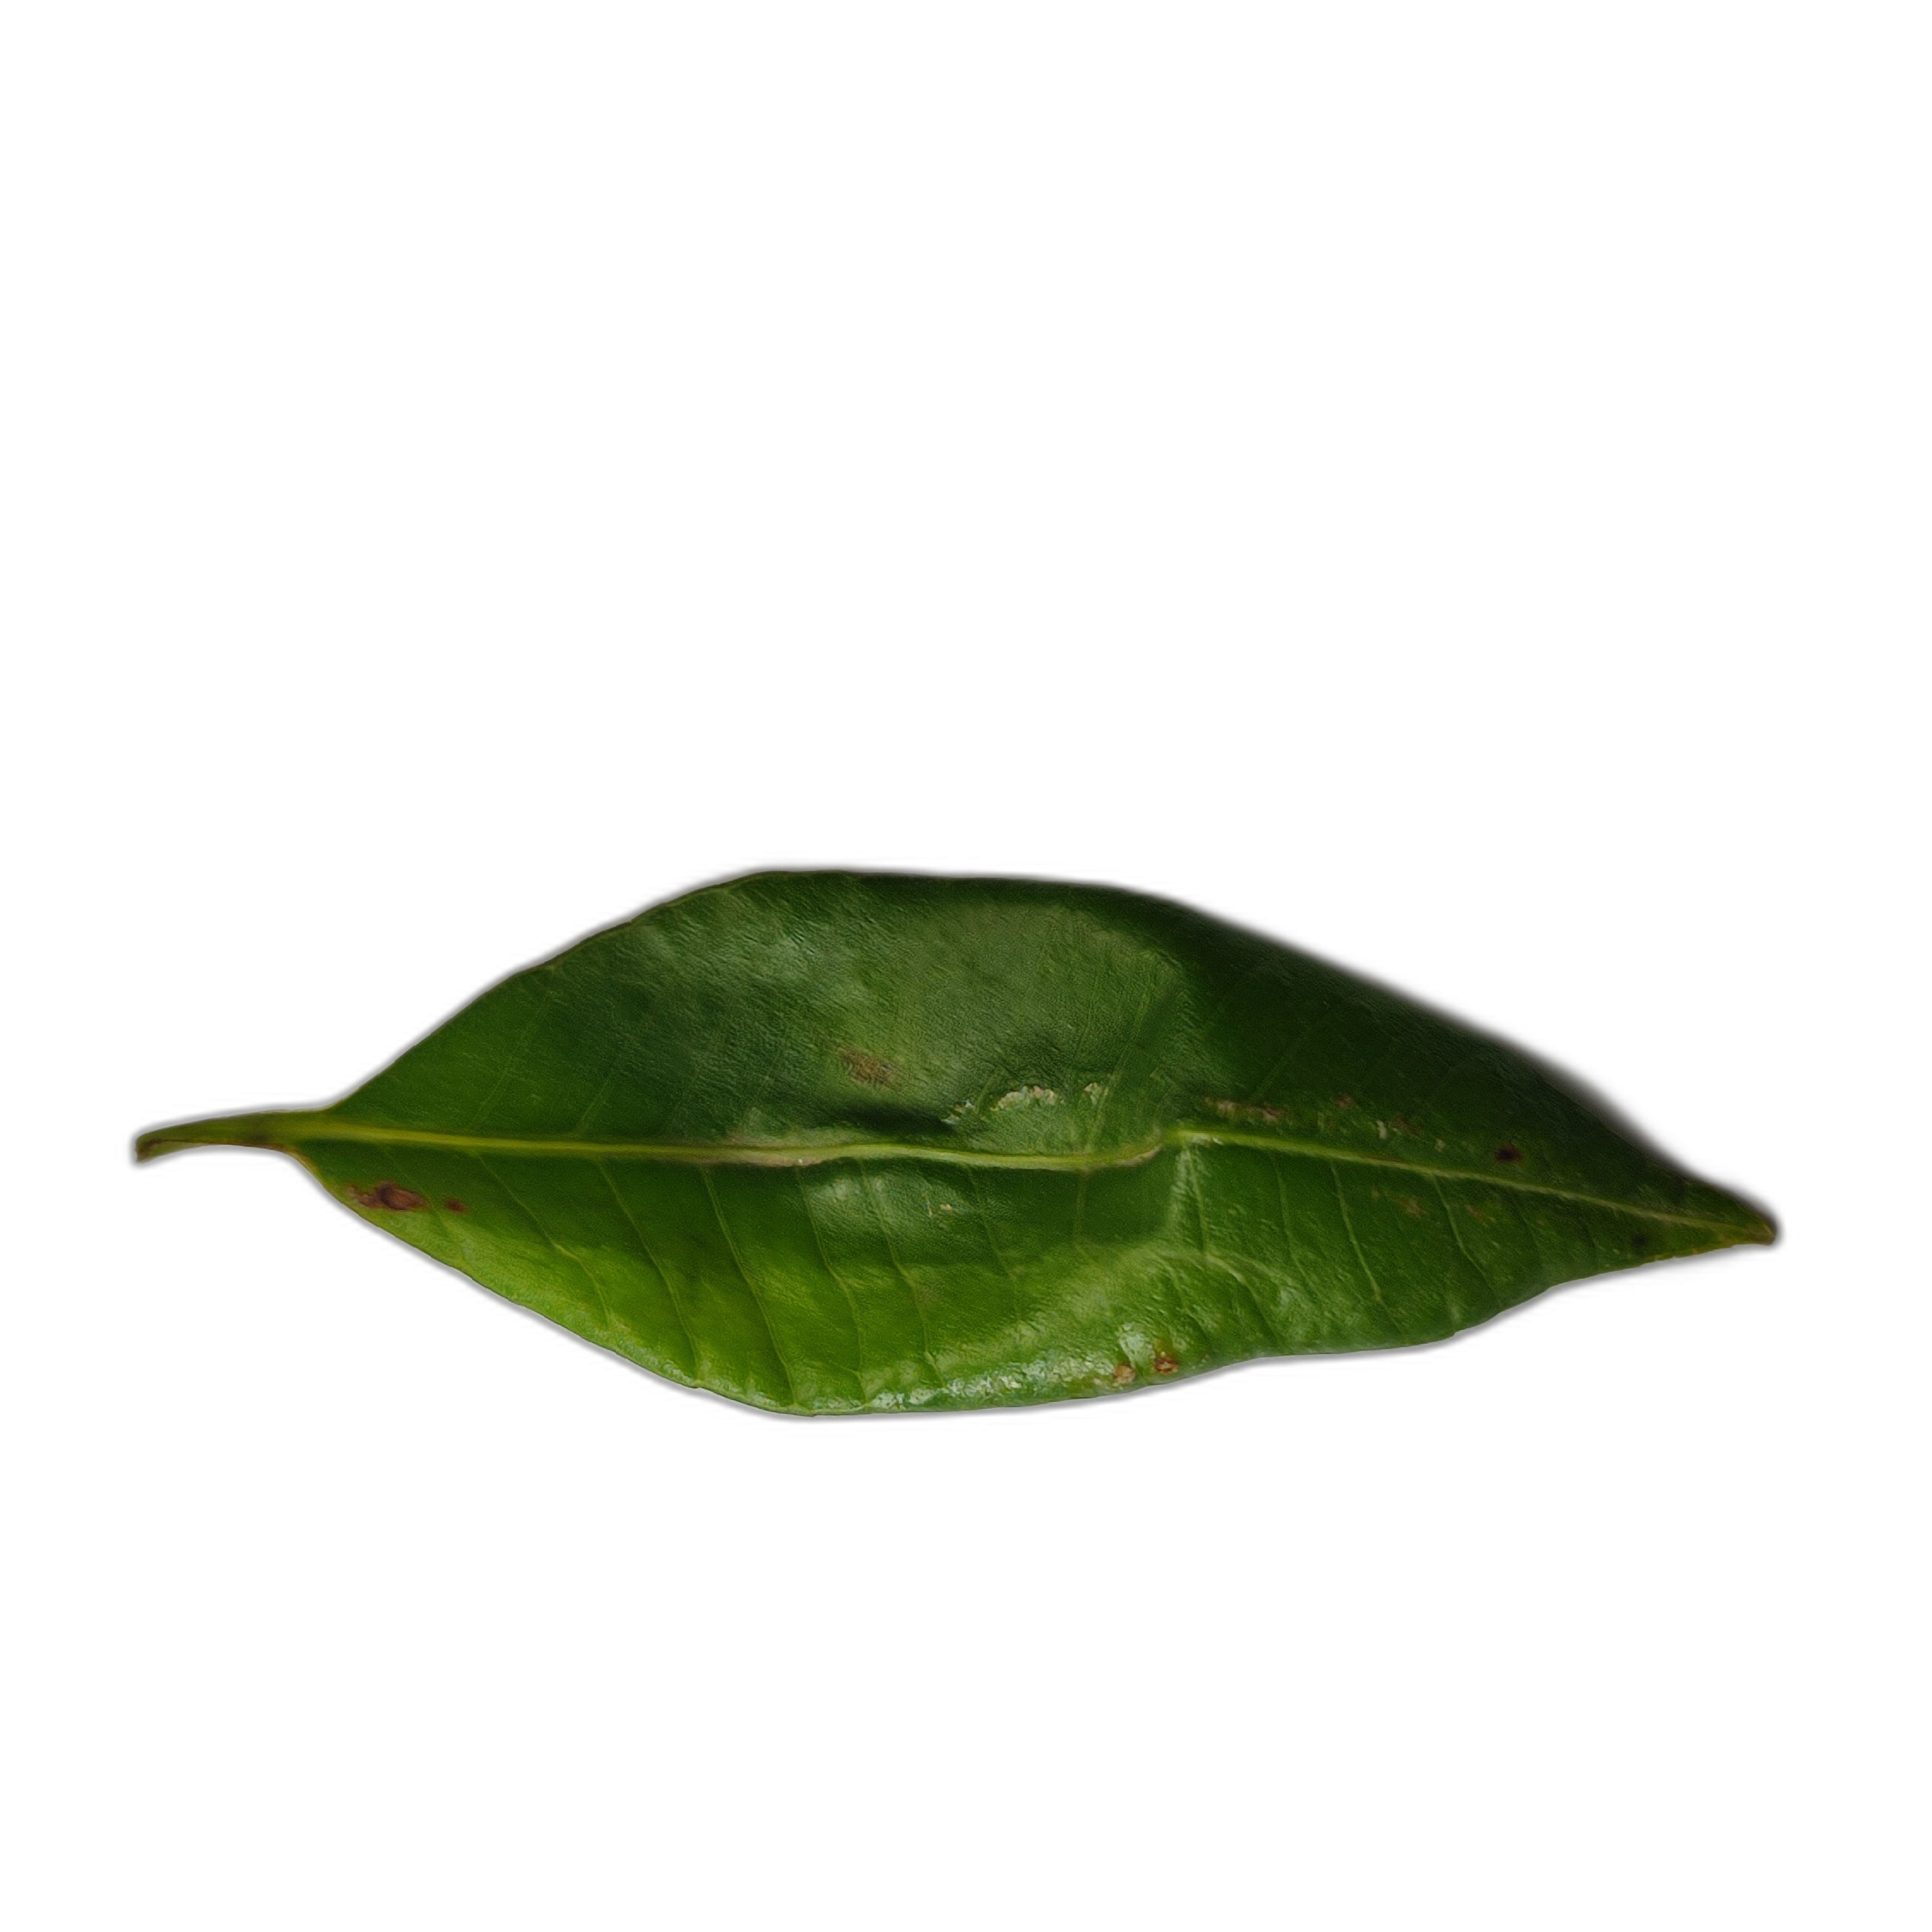
Label: healthy